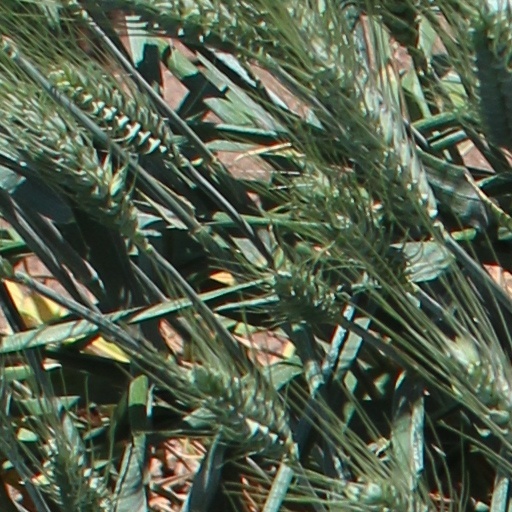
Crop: wheat